Battle of Pottsburg Bridge

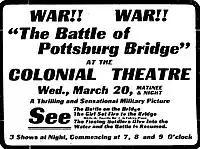
Newspaper promotion for the "Sensational Military Picture" in Keokuk, Iowa, March 1912

This film was part of a series of films that Kalem released in the United States between 1911 and 1915 to mark the 50th anniversary of the Civil War. In 1912 alone Kalem produced and Kenean Buel directed at least a dozen additional dramas set during that conflict: "The Bugler of Battery B", "The Siege of Petersburg", "A Spartan Mother", "The Tide of Battle", "The Darling of the C.S.A.", "War's Havoc", "'Fighting Dan' McCool", "Under a Flag of Truce", "The Soldier Brothers of Susanna", "Saved From Court Martial", "The Drummer Girl of Vicksburg", and "The Confederate Ironclad".